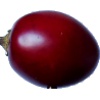
Label: Tamarillo 1